The Return of the Musketeers, or The Treasures of Cardinal Mazarin

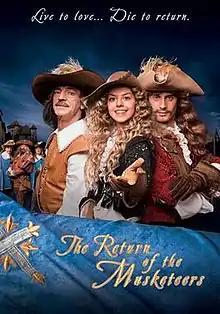
Theatrical poster

The Return of the Musketeers, or The Treasures of Cardinal Mazarin is a 2009 Russian musical comedy film directed by Georgi Yungvald-Khilkevich.